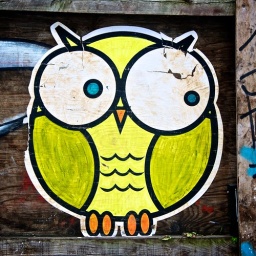
A bird perched on a fence not far from Brick Lane in East London.